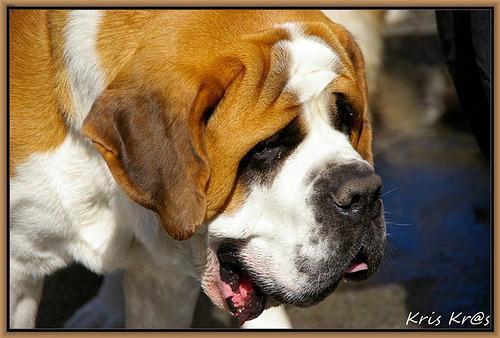
saint bernard